E. W. Hornung

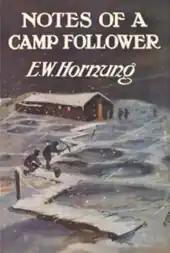
One of Hornung's two non-fiction works, "Notes of a Camp Follower" (1919)

Oscar Hornung left Eton College in 1914, intending to enter King's College, Cambridge, later that year. When Britain entered the war against Germany, he volunteered, and was commissioned into the Essex Regiment. He was killed at the Second Battle of Ypres on 6 July 1915, aged 20. Although heartbroken by the loss, Hornung was adamant that some good would come of it and he edited a privately issued collection of Oscar's letters home under the title "Trusty and Well Beloved", released in 1916. Around this time he joined an anti-aircraft unit. In either 1916 or 1917 he joined the YMCA and did volunteer work in England for soldiers on leave; in March 1917 he visited France, writing a poem about his experience afterwards—something he had been doing more frequently since Oscar's death—and a collection of his war poetry, "Ballad of Ensign Joy", was published later that year.